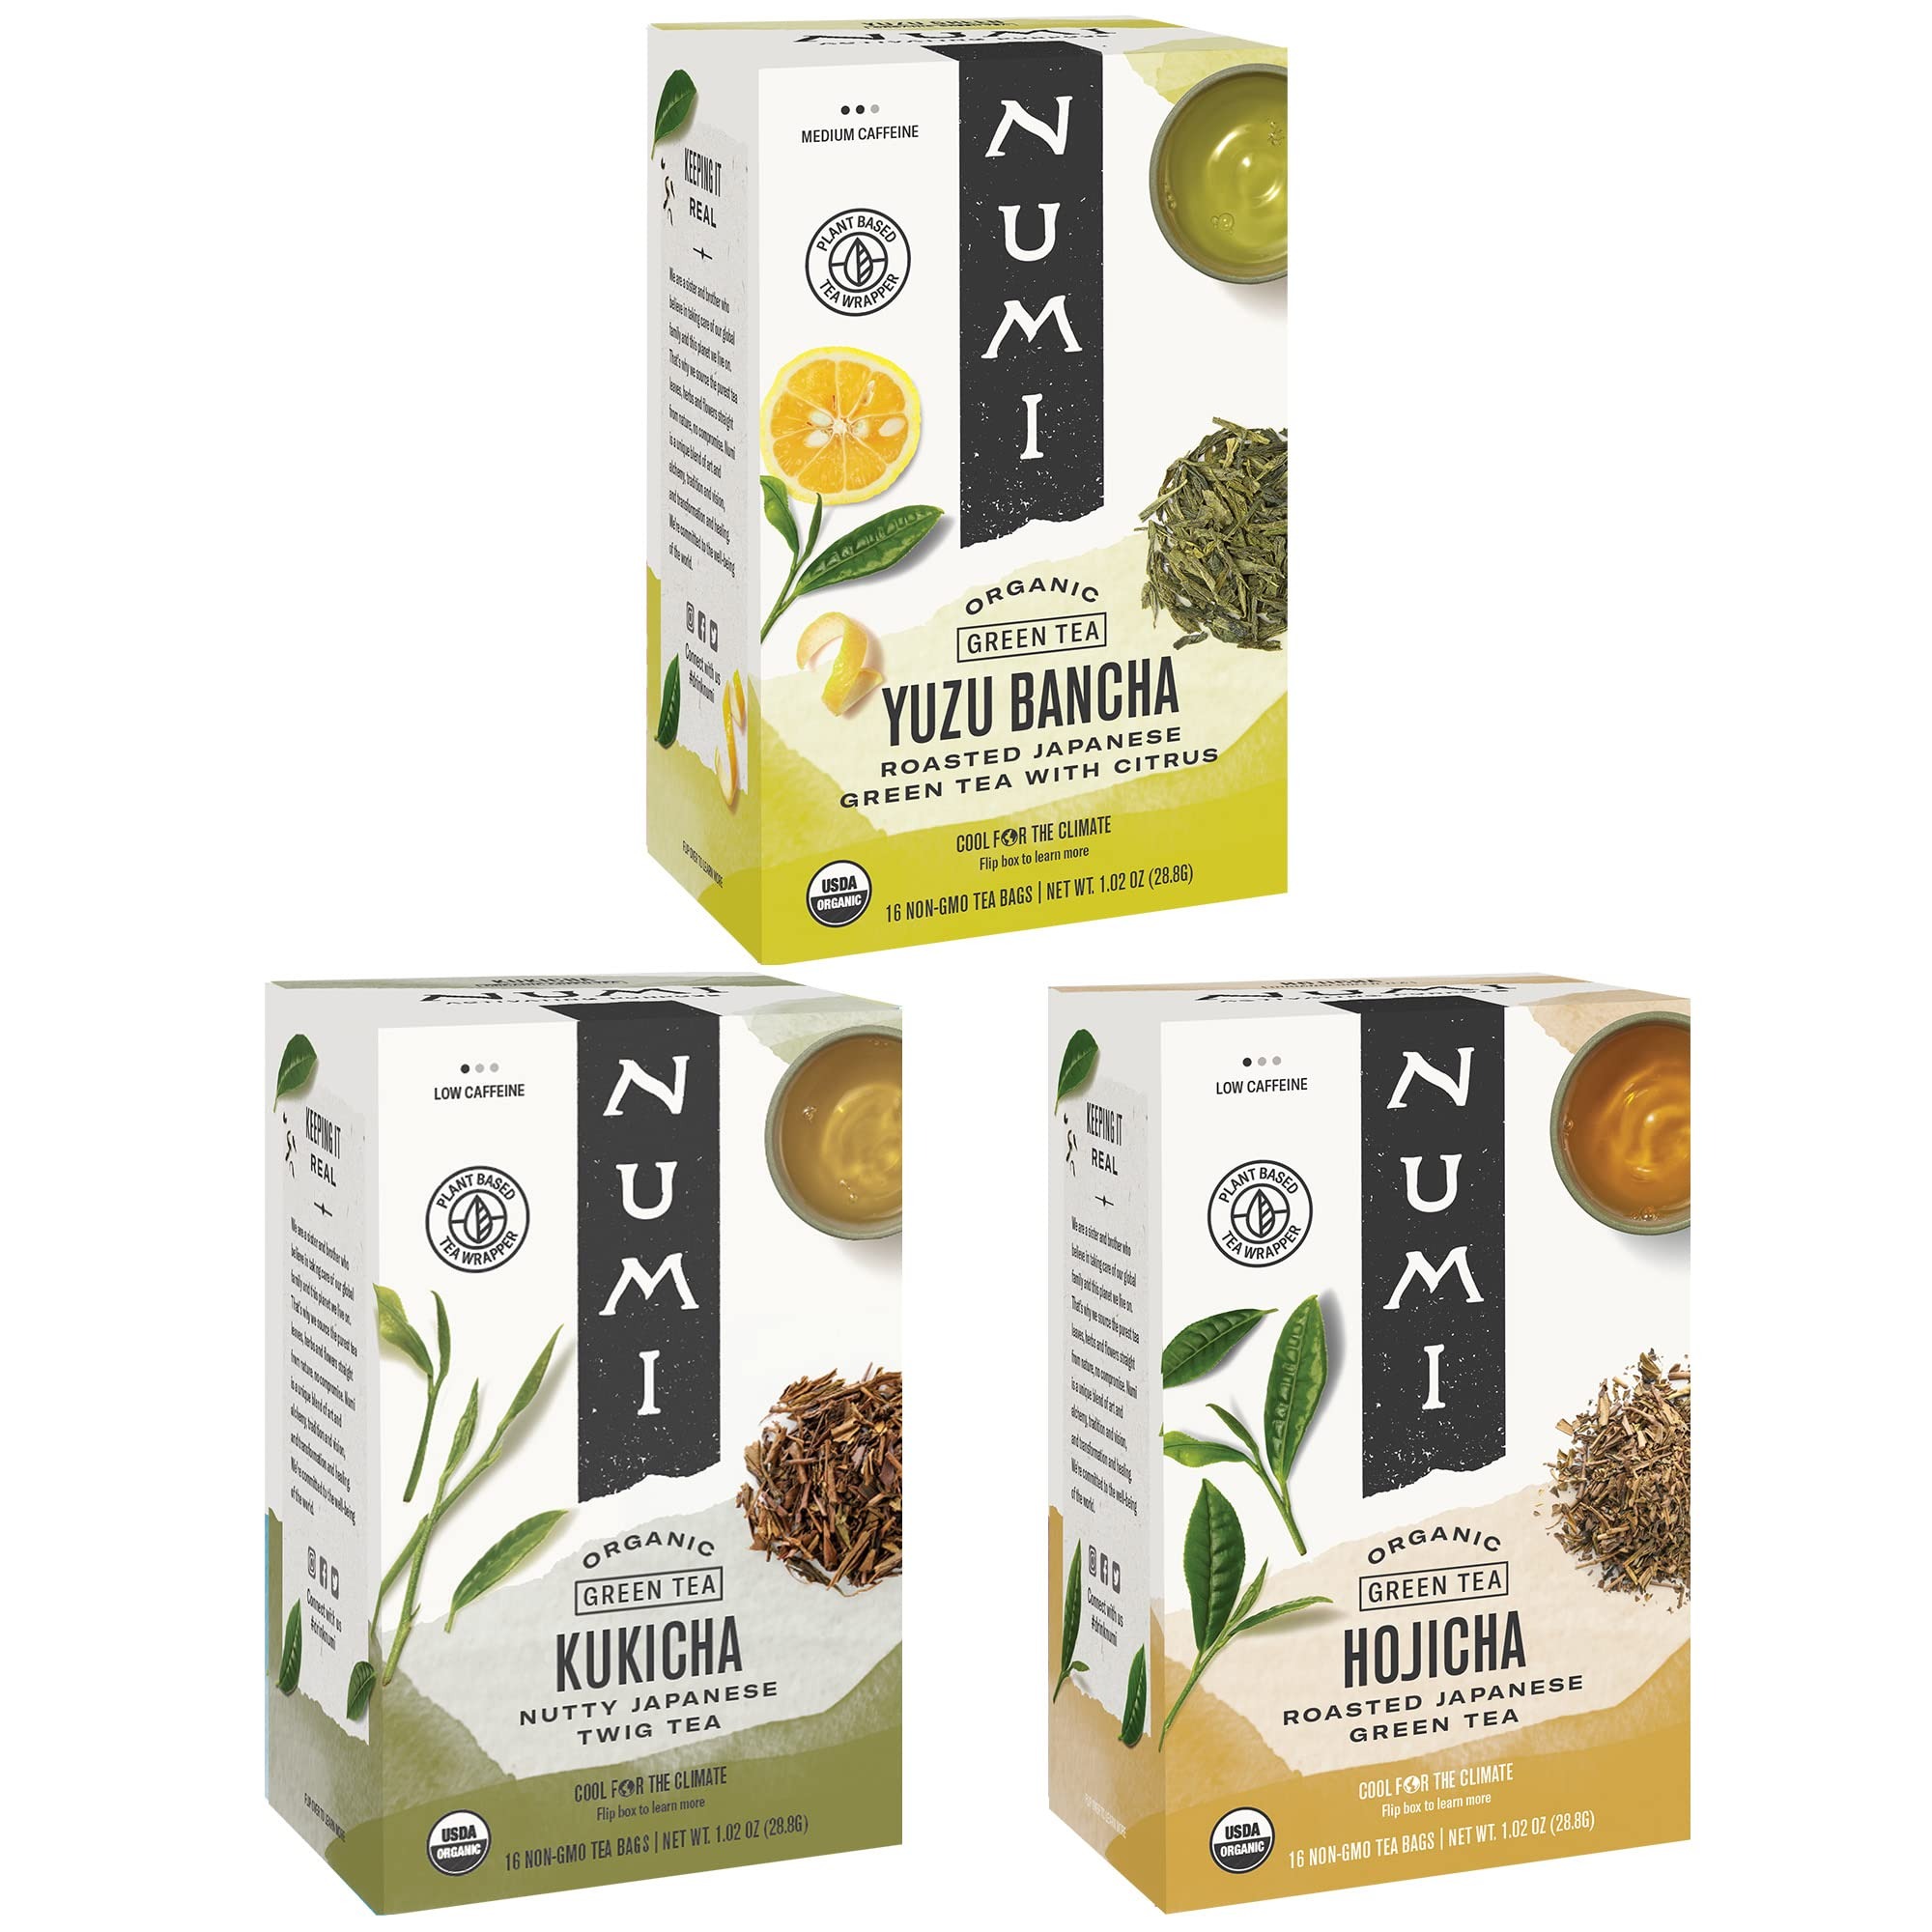
Item Name: Numi Organic Roasted Japanese Green Tea Variety Pack, 16 Tea Bags (Pack of 3), Hojicha, Yuzu Bancha & Kukicha
Bullet Point 1: Organic Japanese Green Tea Variety Pack: Featuring Numi's new roasted green teas - Hojicha, Yuzu Bancha and Kukicha; Low to medium caffeine
Bullet Point 2: Organic Yuzu Bancha is a special Numi blend of bancha green tea and yuzu peel; Organic green tea leaves are harvested, steamed and rolled in small batches, then roasted at medium temperature and blended with yuzu for a sweet, lemony smooth green tea
Bullet Point 3: Organic Hojicha: This roasted Japanese green tea has a nutty, savory flavor; After tea leaves are harvested, they are steamed and rolled in small batches, then roasted at a high temperature which removes bitterness and gives the tea its rich umami flavor
Bullet Point 4: Organic Kukicha: A traditional Japanese green tea made of the stems, twigs & stalks of the tea plant; After tea is harvested, it is steamed and rolled into small batches of sencha; then stems, twigs & stalks are sorted out & roasted at medium temperature
Bullet Point 5: Pure Ingredients, No Compromise: Our premium organic black, green, white, pu-erh, oolong, rooibos, herbal, turmeric, detox and immunity teas are blended w/ only 100% real fruits, flowers and spices, and never any added flavorings
Value: 16.0
Unit: Count

Price: 36.795